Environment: real
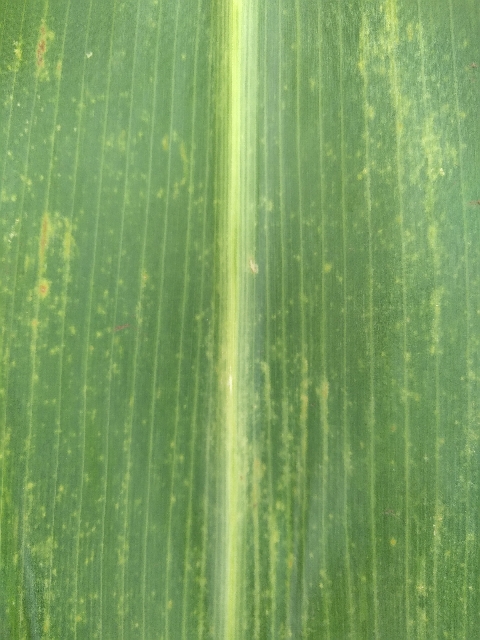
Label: lethal_necrosis